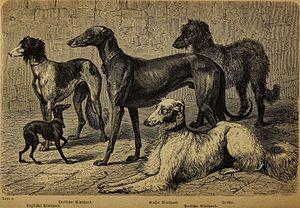
Le lévrier est un chien longiligne, aux longues pattes fines, au corps souple et léger, très musclé, tendineux, bâti pour la course. Actuellement, il existe 13 races classées dans le groupe 10 et 5 races réparties dans le groupe 5 de la nomenclature officielle établie par la Fédération cynologique internationale.